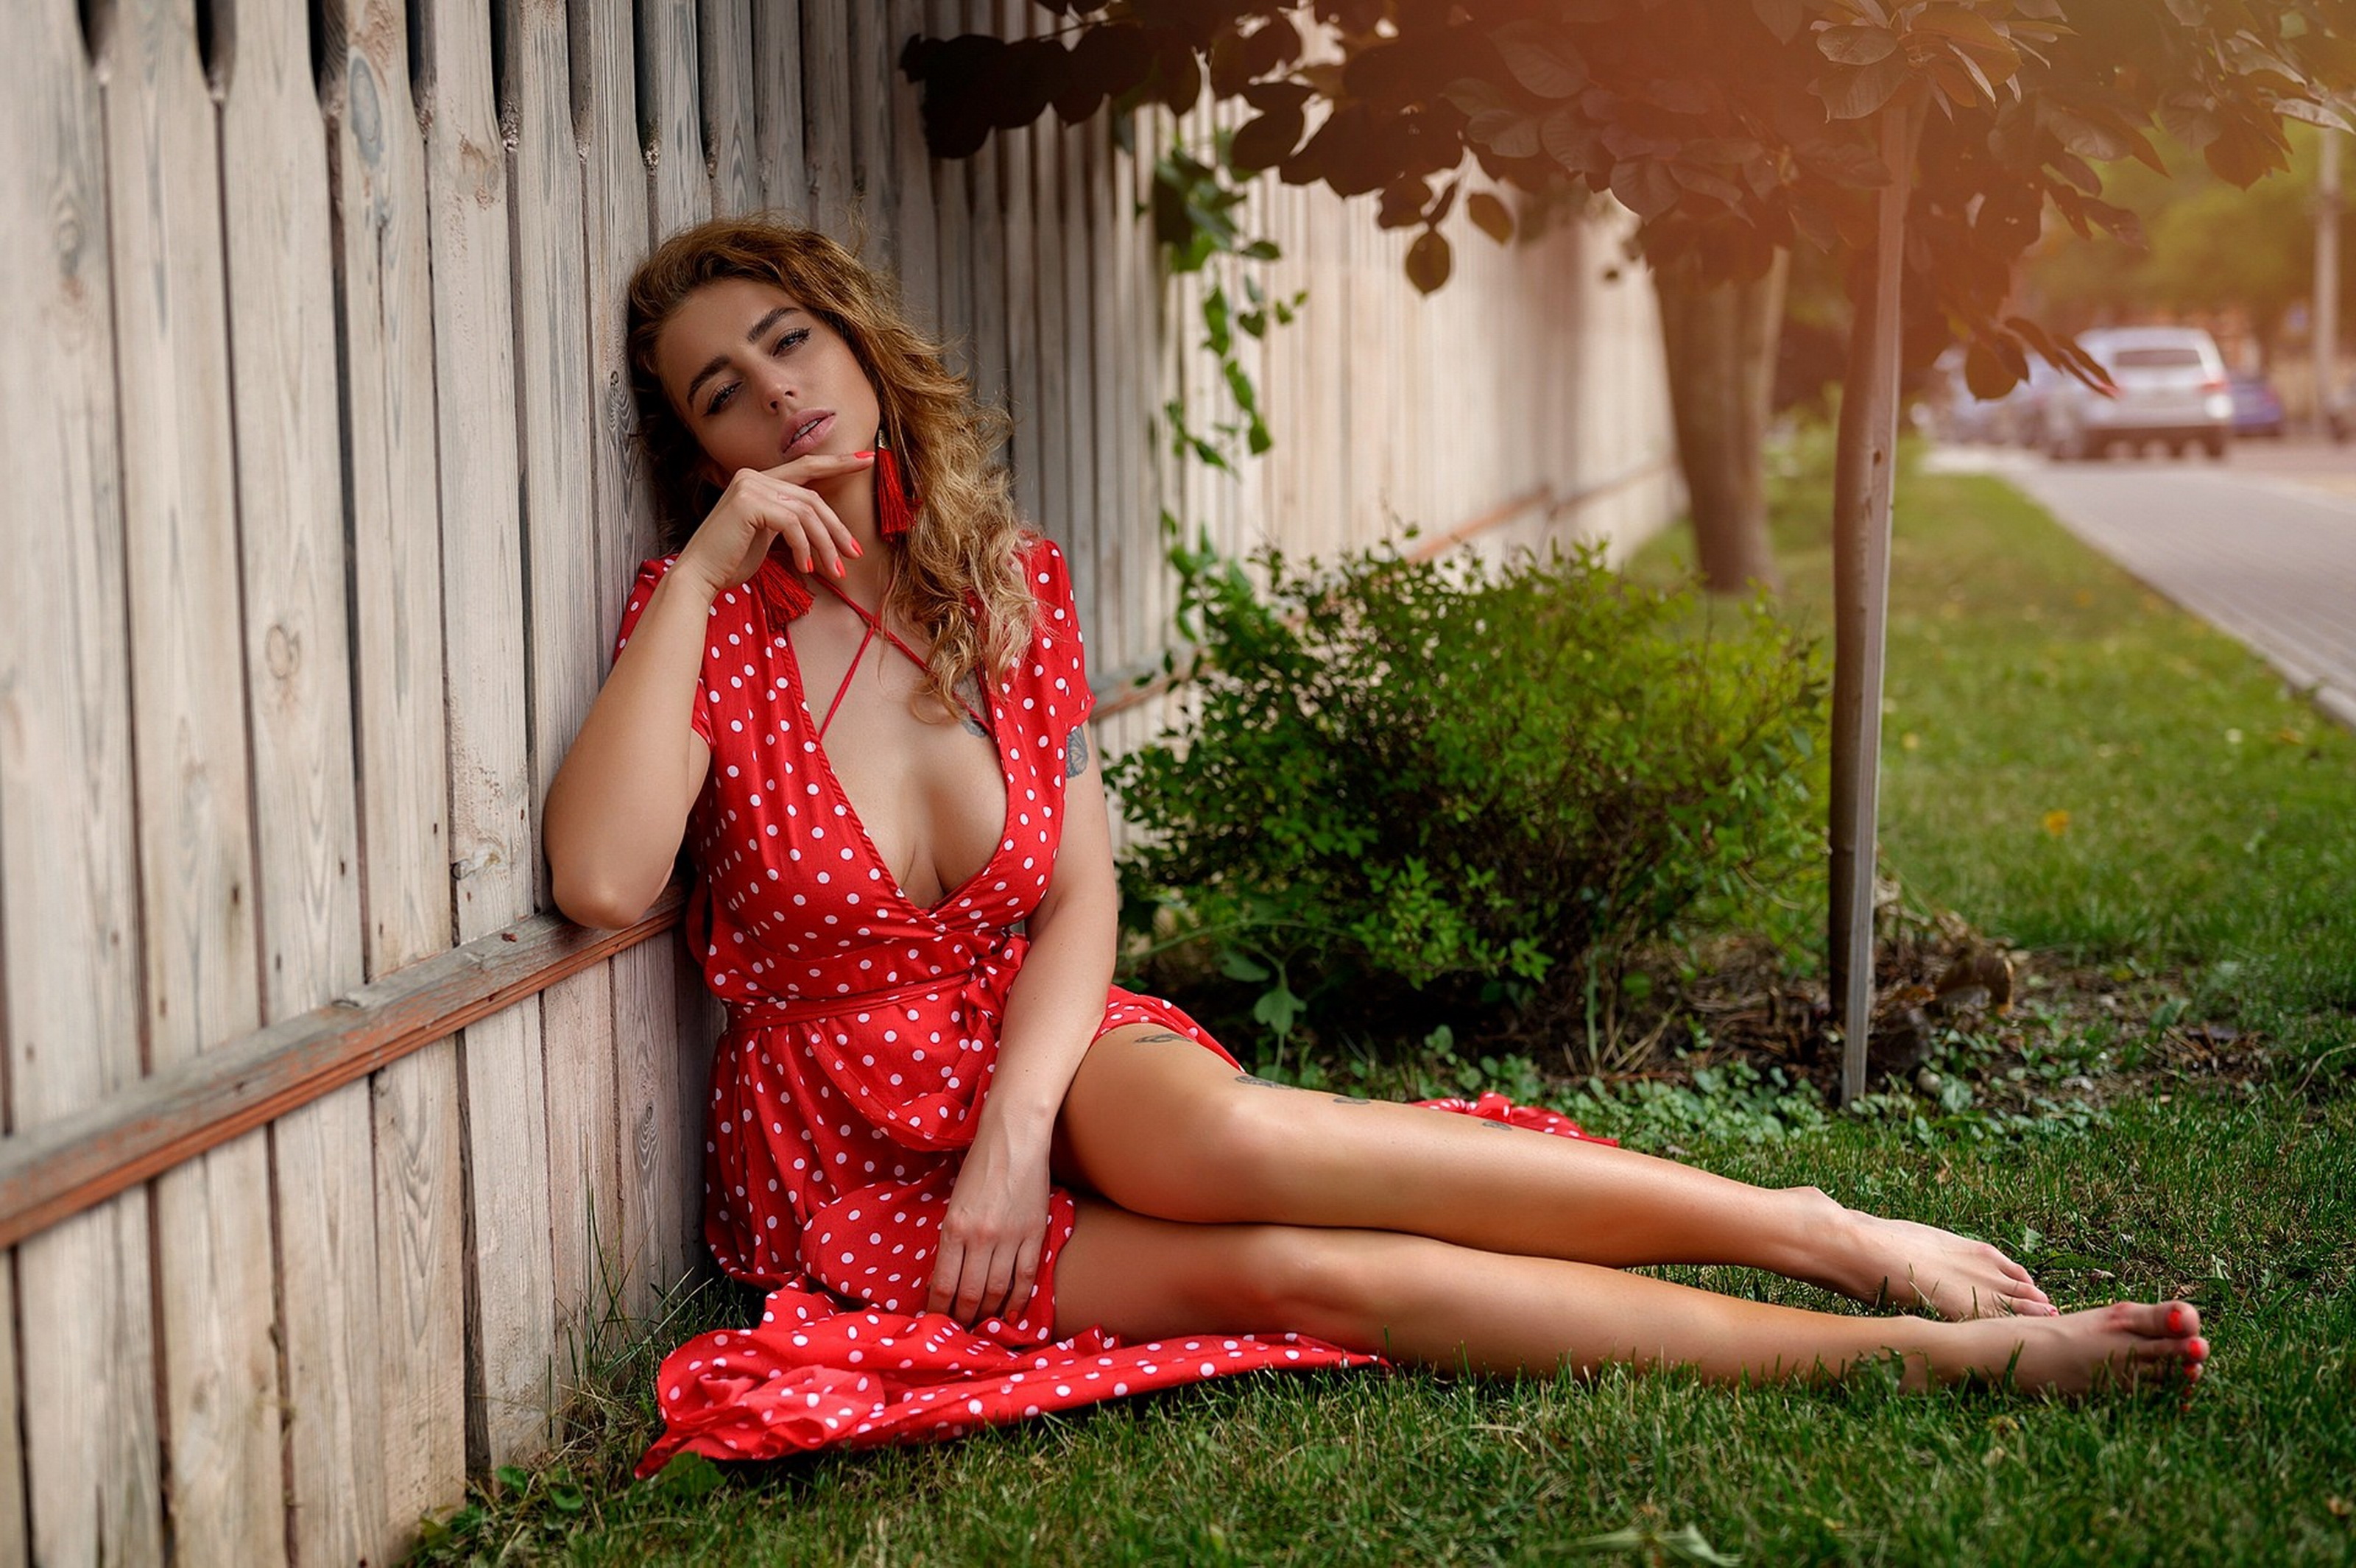
road, look, trees, sexy, pose, lawn, model, the fence, portrait, makeup, figure, dress, hairstyle, brown hair, legs, beauty, sitting, in red, the bushes, on the grass, polka dot, barefoot, People in nature, red, clothing, grass, leg, summer, human leg, photo shoot, fashion, long hair, lip, spring, photography, tree, plant, thigh, red hair, flesh